Henry Paulson

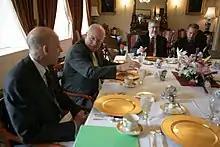
Paulson with Dick Cheney, July 12, 2006

Paulson was nominated on May 30, 2006, by U.S. President George W. Bush to succeed John Snow as the Treasury Secretary. On June 28, 2006, he was confirmed unanimously by the United States Senate to serve in the position."Senate Approves Paulson as Treasury Secretary", "The New York Times", Associated Press, 2006 Paulson was sworn in at a ceremony held at the Treasury Department on the morning of July 10, 2006.